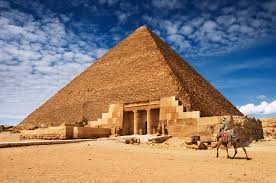
Landmark: Pyramids of Giza